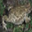
Label: frog